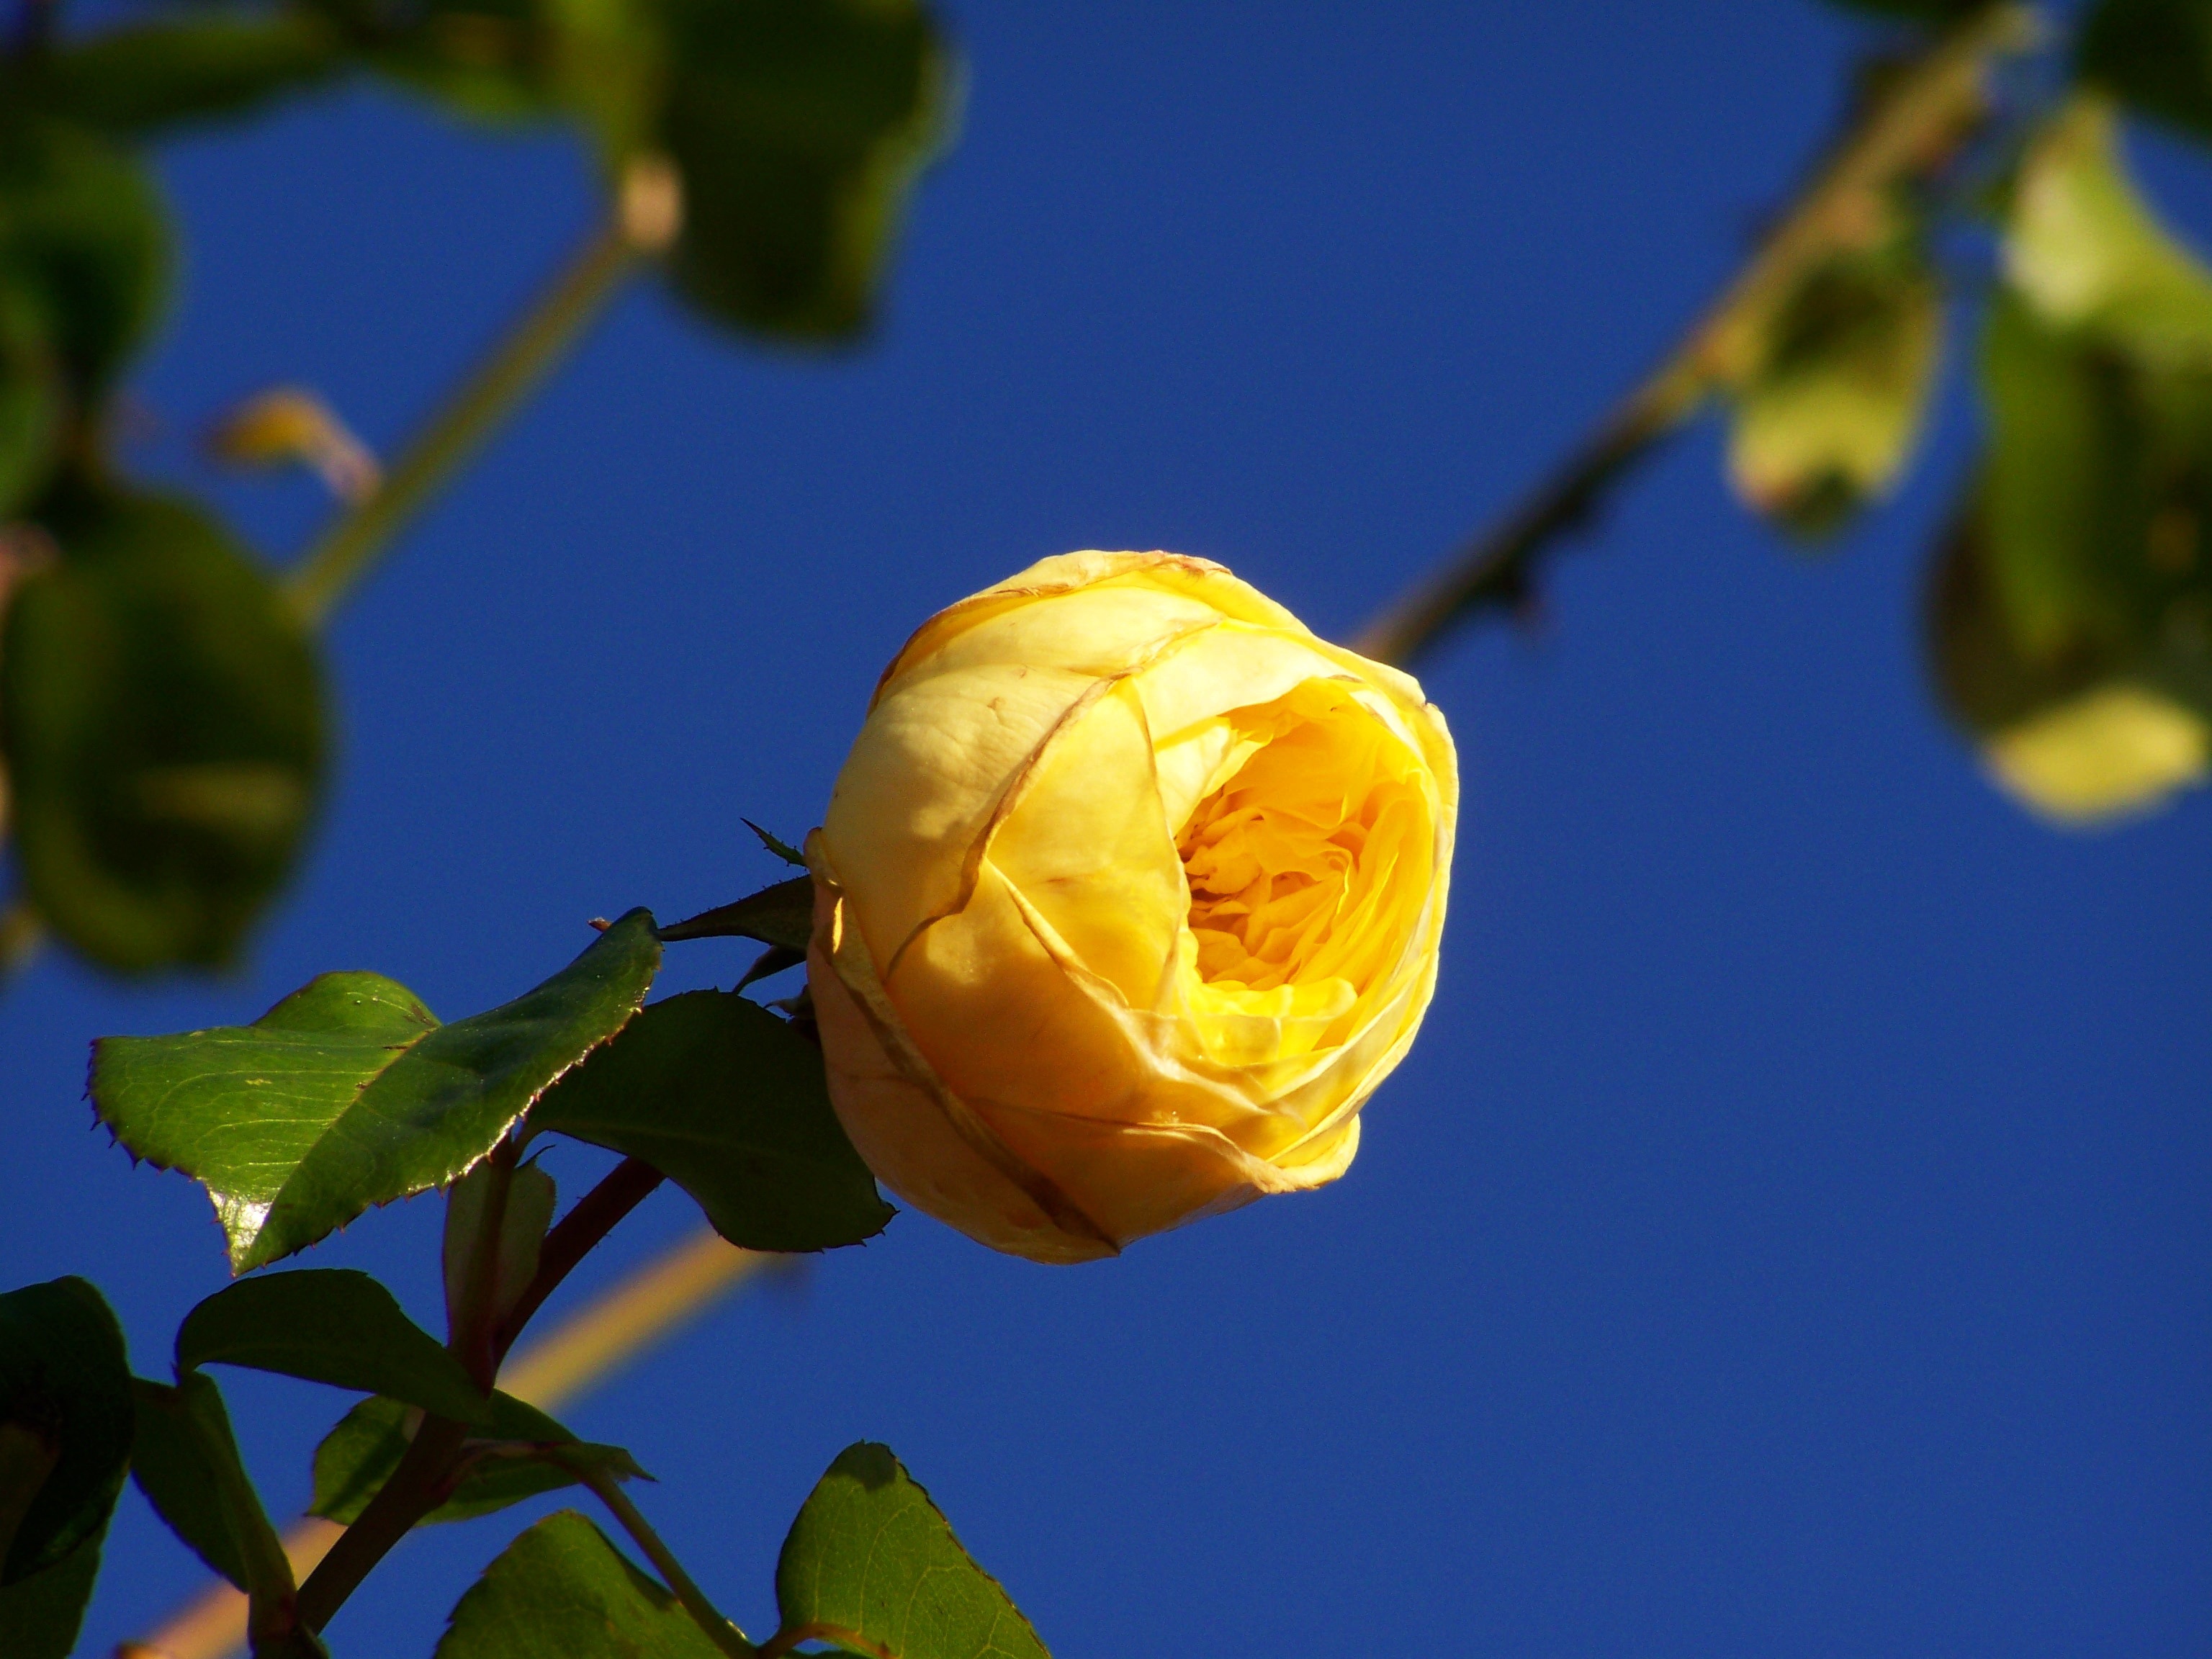
nature, branch, blossom, plant, sunlight, leaf, flower, petal, rose, produce, yellow, flora, blue sky, bud, macro photography, yellow roses, flowering plant, rose family, plant stem, land plant